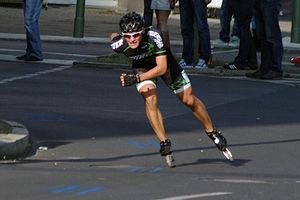
Ewen Fernandez, né le 17 février 1989 à Saint-Lô en France, est un coureur de patinage de vitesse sur glace et de roller de vitesse.